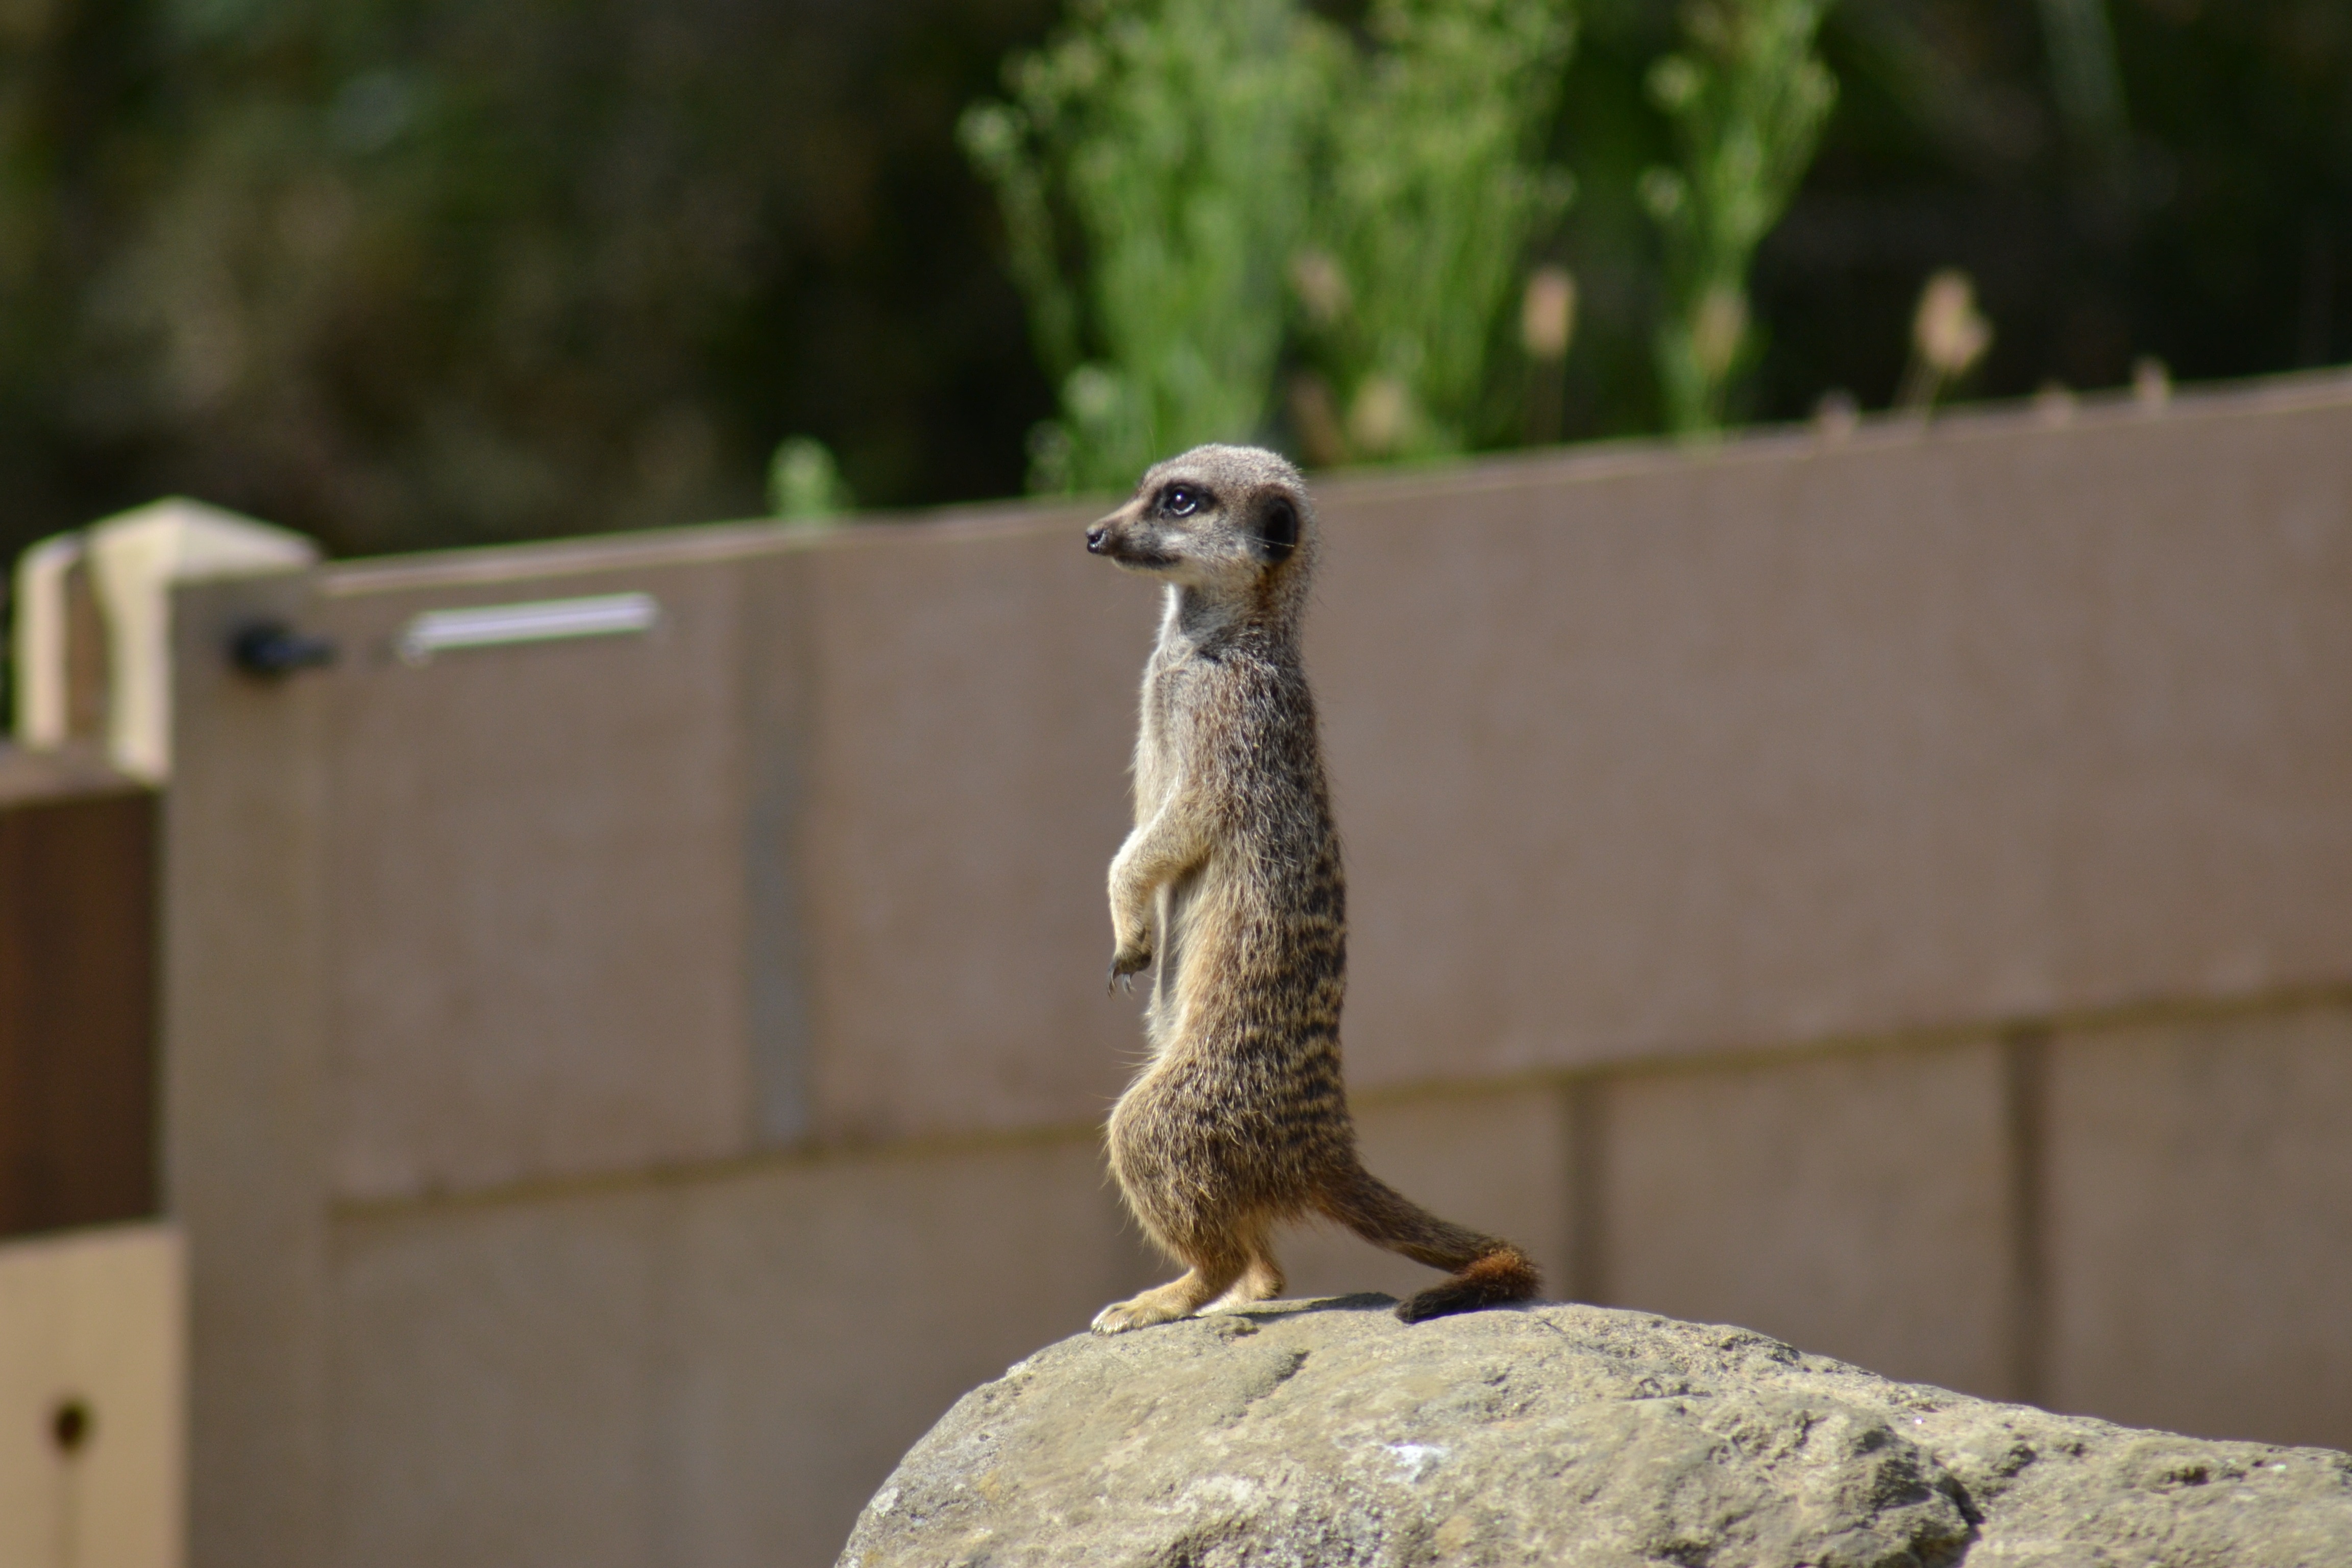
wildlife, wild, zoo, mammal, fauna, close up, furry, alpha, african, meerkat, mongoose, suricate, channel islands, sentry, simples, mongoose family, jersey zoo enclosure, durrell wildlife park